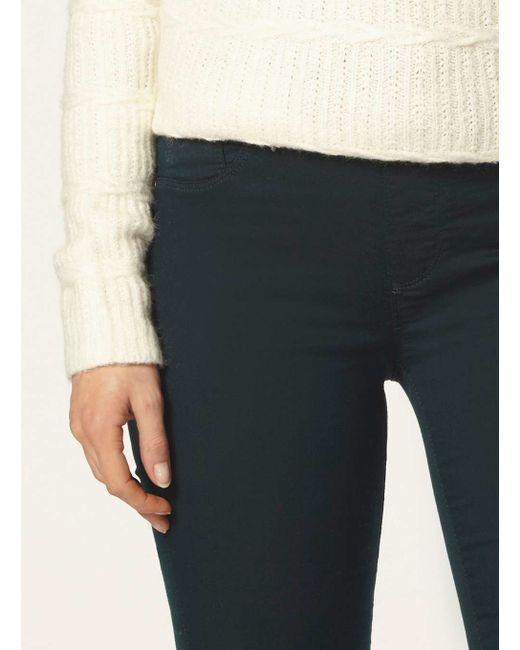
Hochhaus Skinny Fit Singal Knopf Frauen Schwarze Jeans